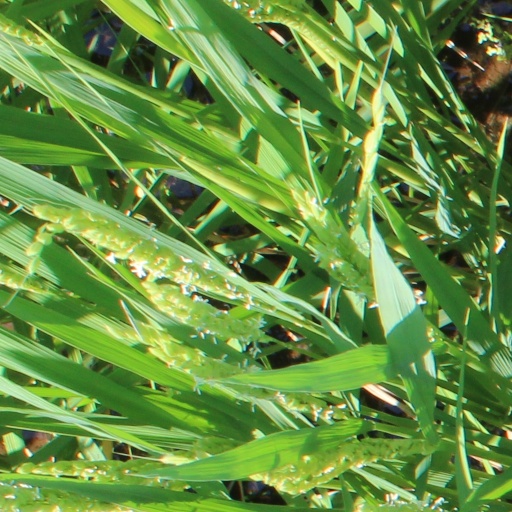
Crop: rice